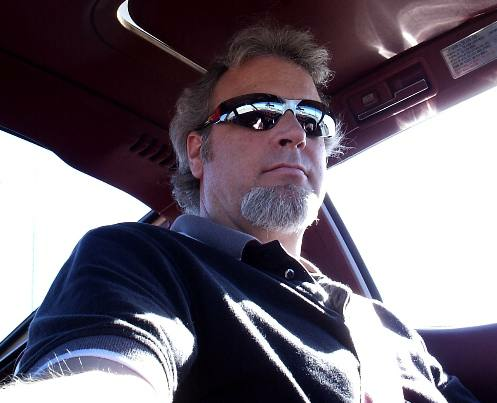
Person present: Yes